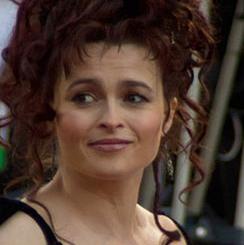
Age: 44